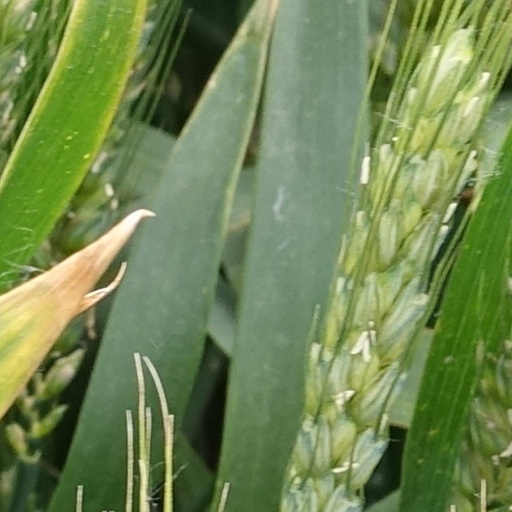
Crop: wheat